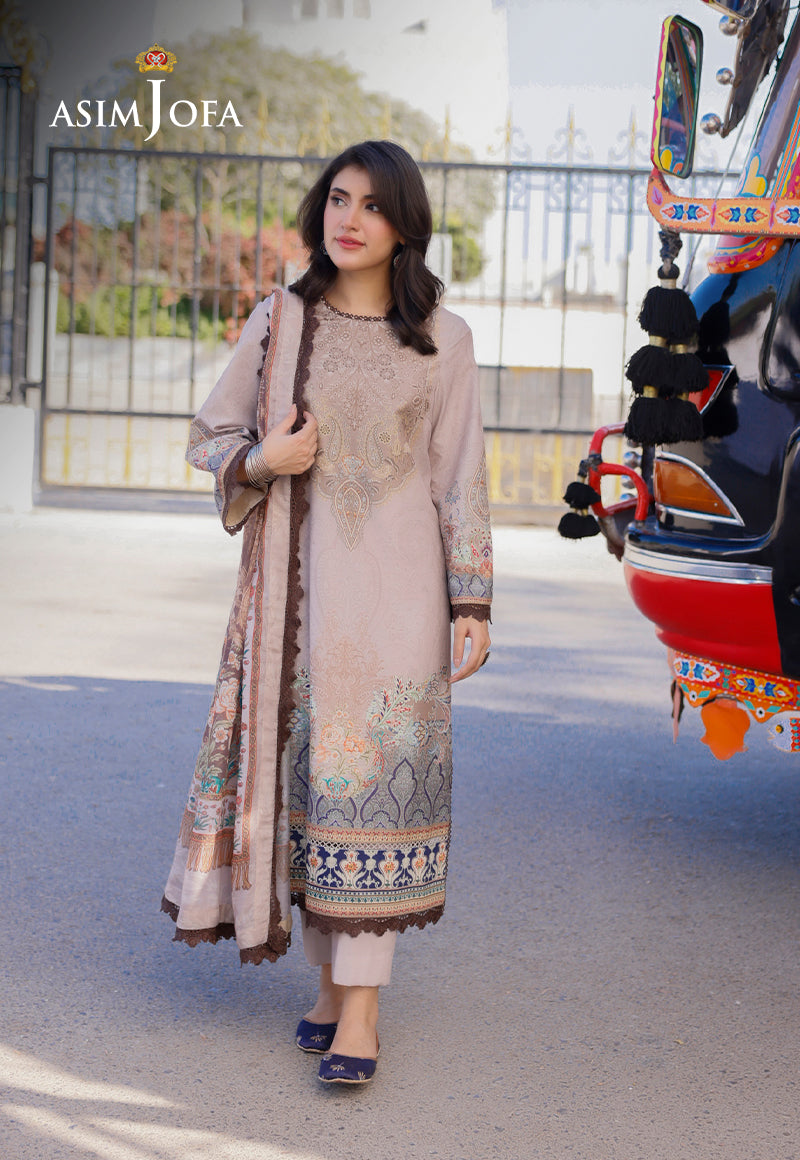
beige multi embroidered suit by asim